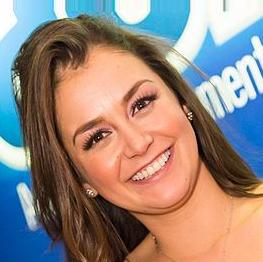
Age: 27